Kirstjen Nielsen

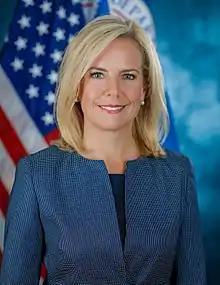
Official portrait, 2018

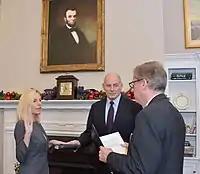
Kirstjen Nielsen taking the oath of office as the sixth U.S. Secretary of Homeland Security

Kirstjen Michele Nielsen (born May 14, 1972) is an American attorney who served as United States Secretary of Homeland Security from 2017 to 2019. She is a former principal White House deputy chief of staff to President Donald Trump and was chief of staff to John F. Kelly during his tenure as Secretary of Homeland Security.